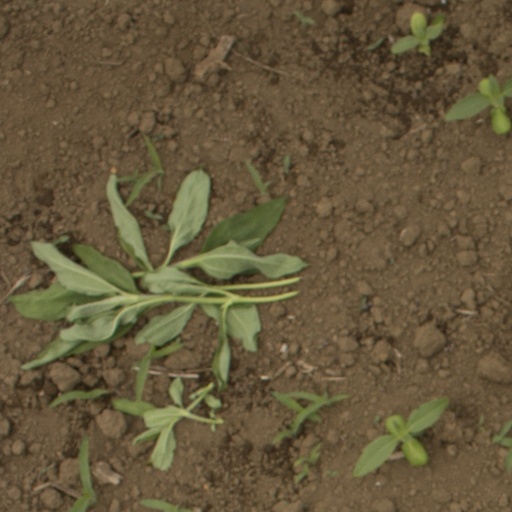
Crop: Jerusalem artichoke